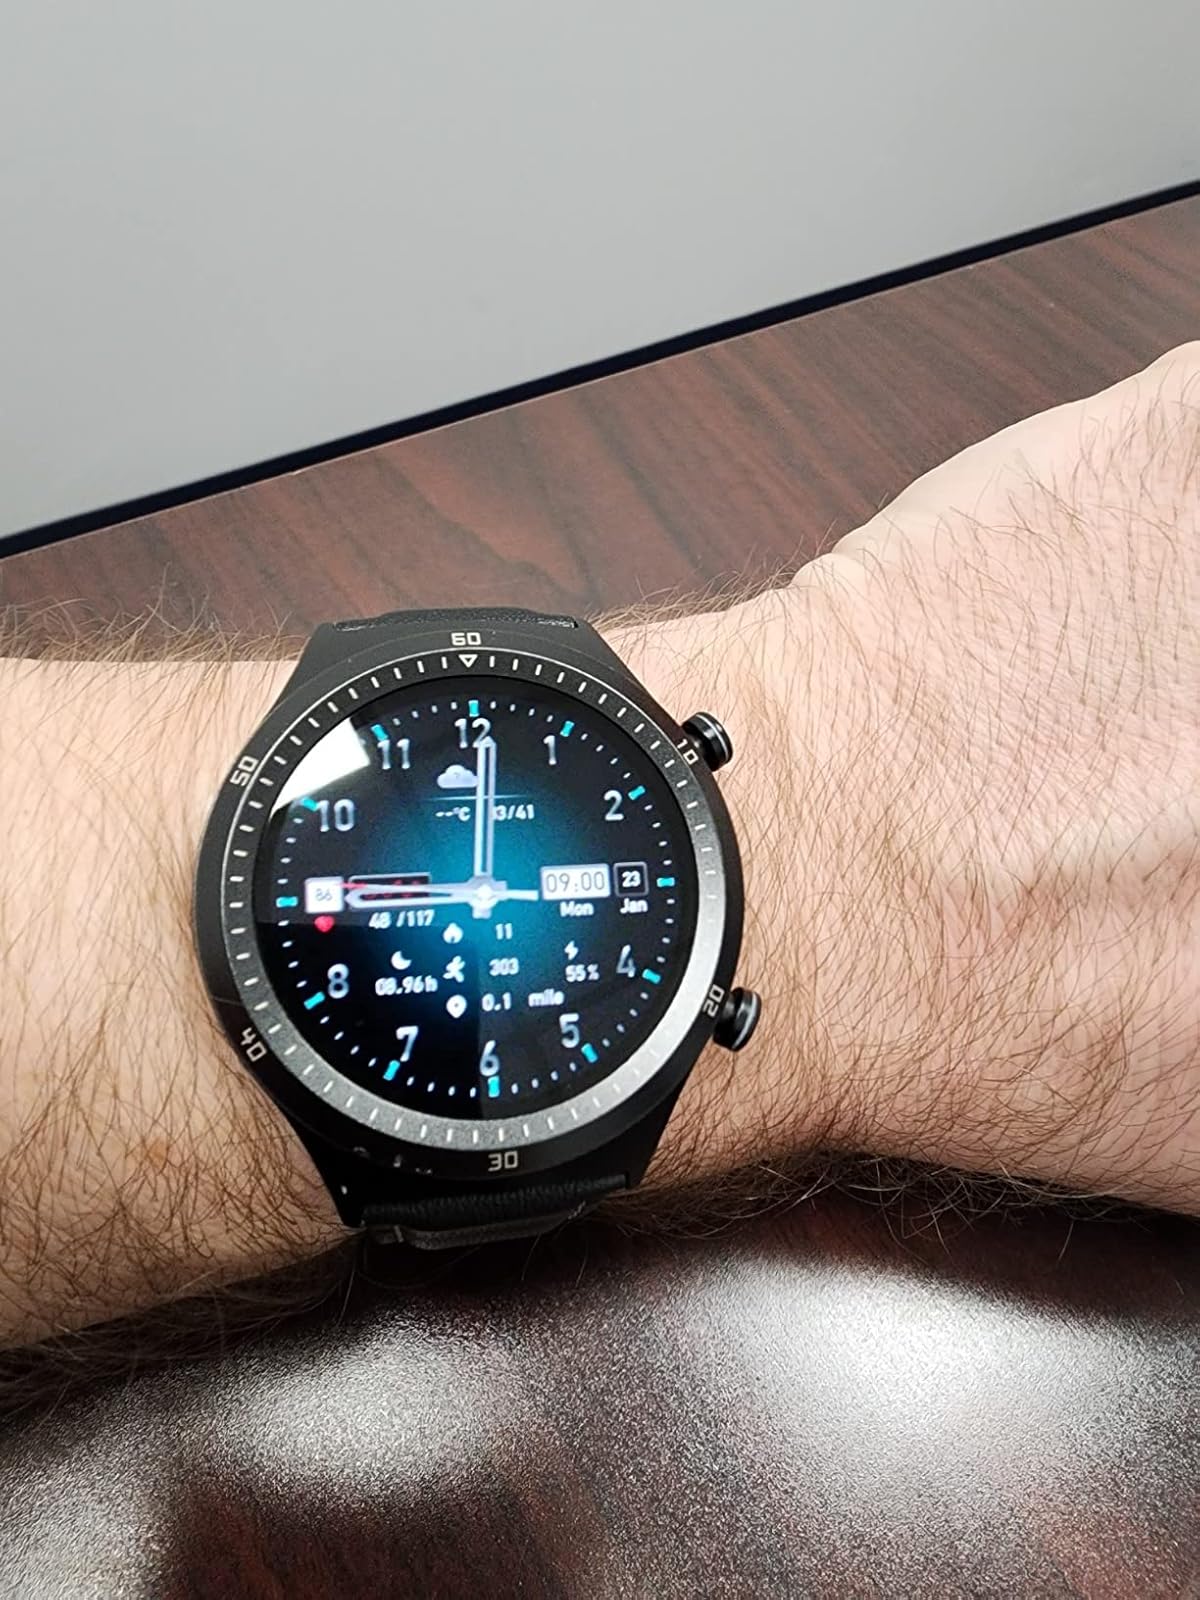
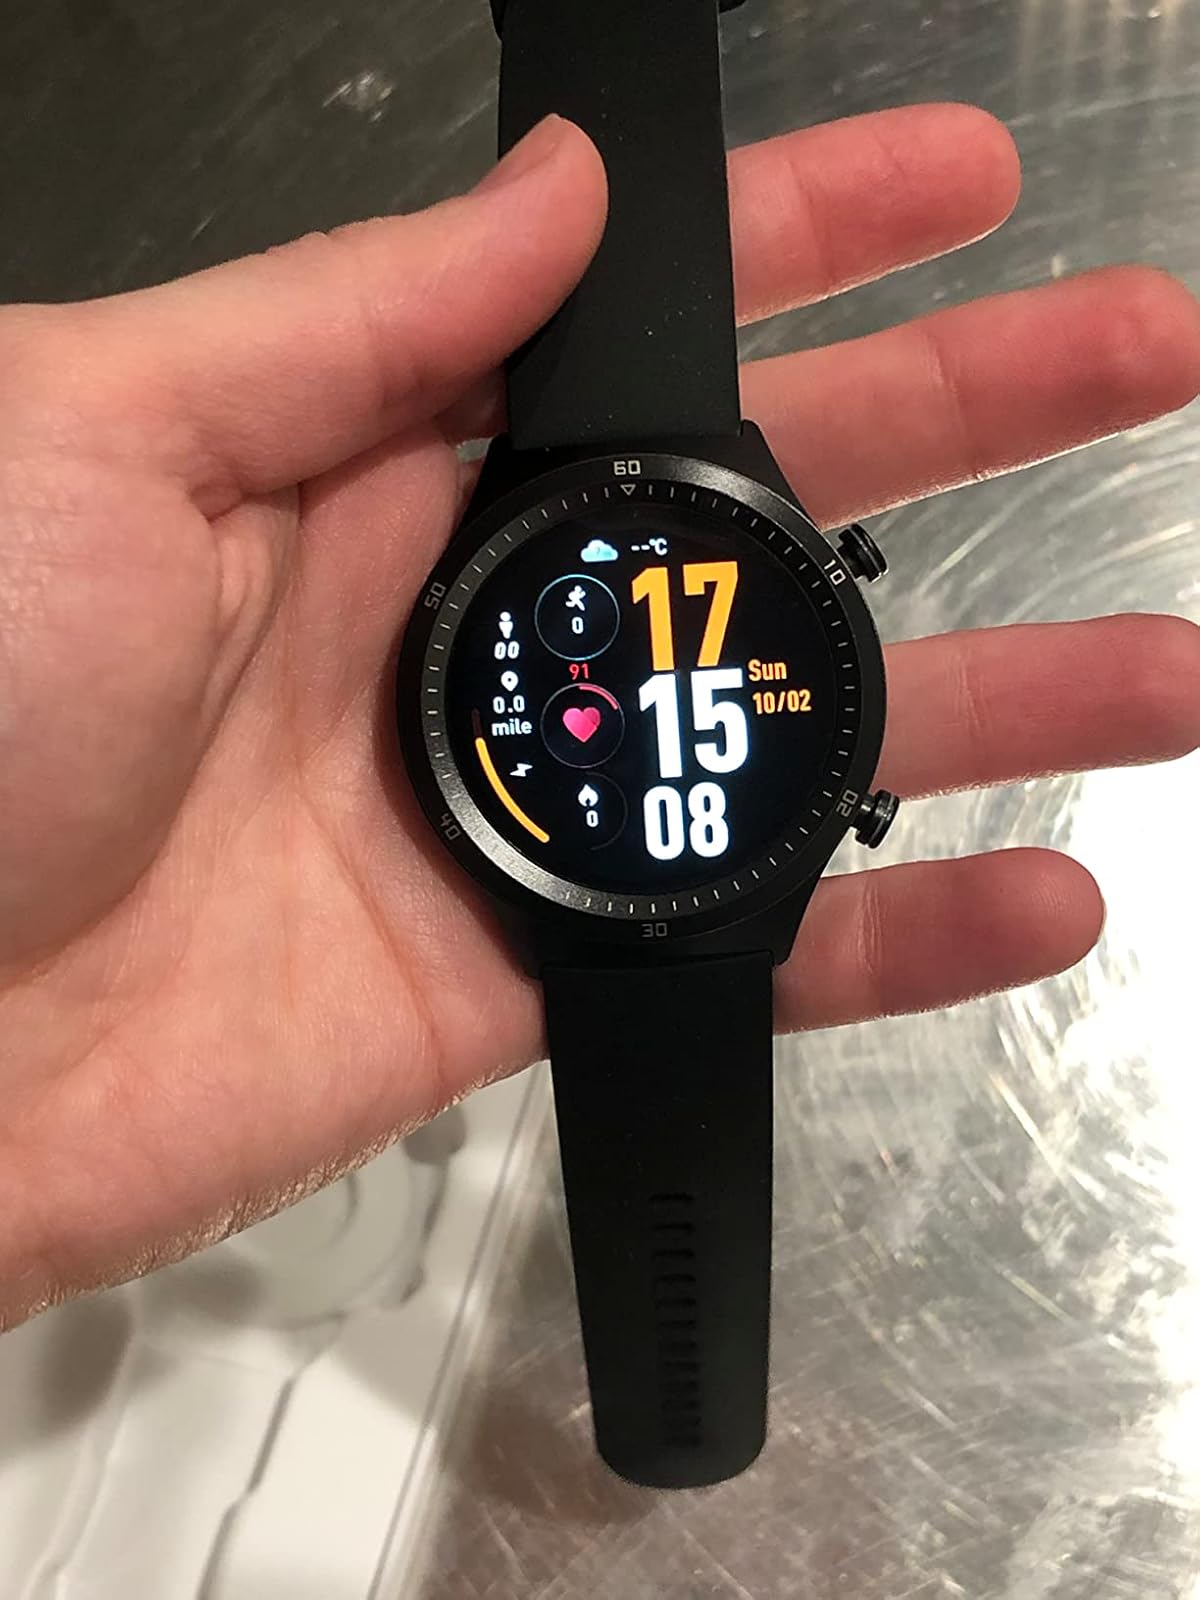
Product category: smartwatch
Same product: yes